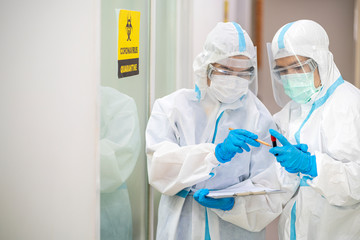
Objects detected:
Goggles
Goggles
Mask
Mask
Gloves
Gloves
Gloves
Face_Shield
Face_Shield
Coverall
Coverall